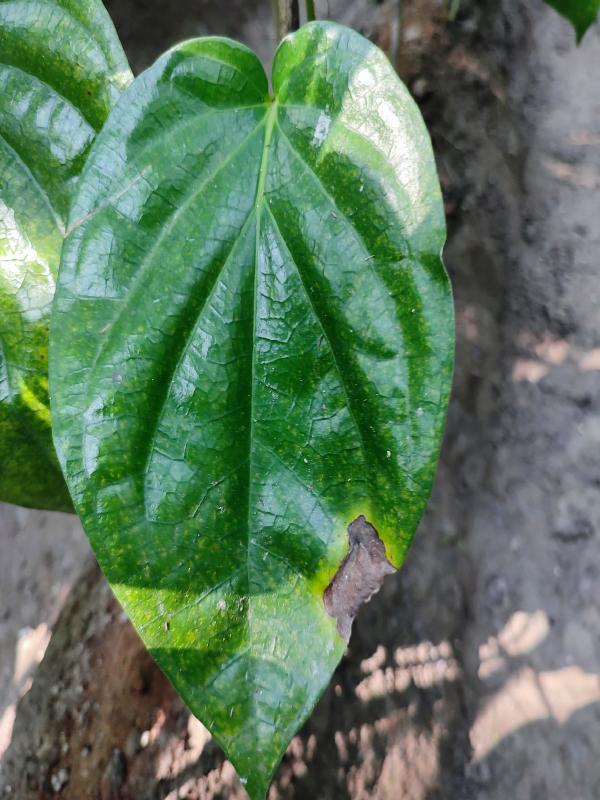
Label: Bacterial_Leaf_Disease